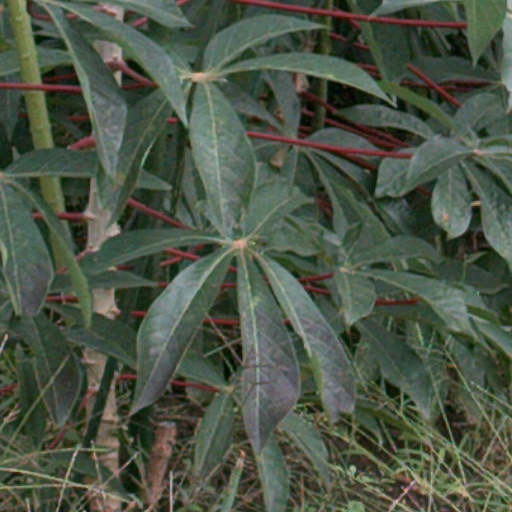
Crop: cassava